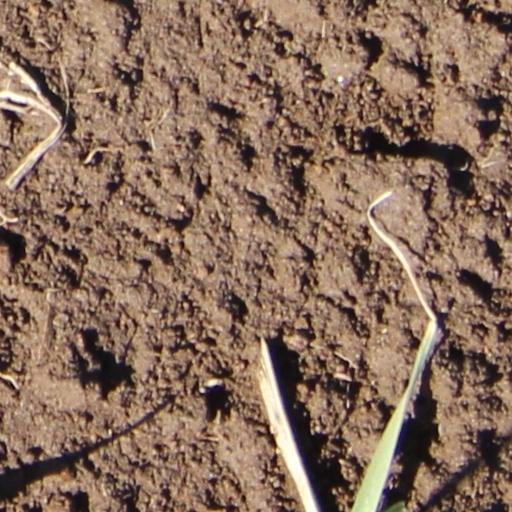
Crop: wheat